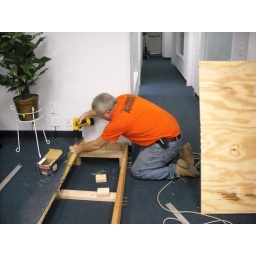
Business Manager Chris Darker extends the stage he build in 2004 to accomidate tables and chairs for the Executive Board